British European Airways

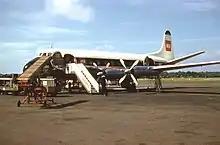
BEA Viscount 701 in the red, black and white livery at Belfast Nutts Corner Airport on 1 June 1960.

On 7 November 1959, BEA took delivery of its first Comet 4B (G-APMB), nearly two months ahead of the contracted delivery on 1 January 1960. This was followed by the official handover ceremony of the airline's first jet airliner on 16 November.